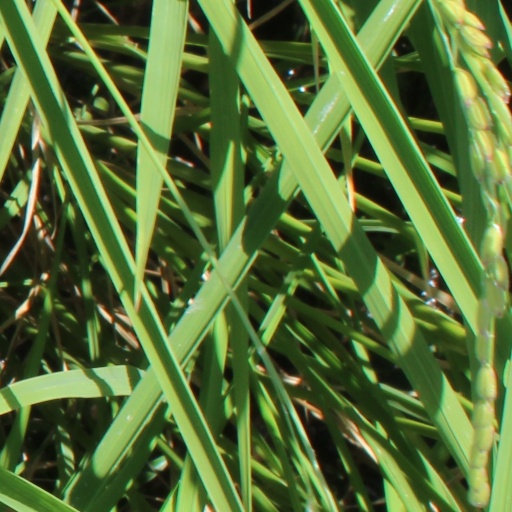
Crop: rice